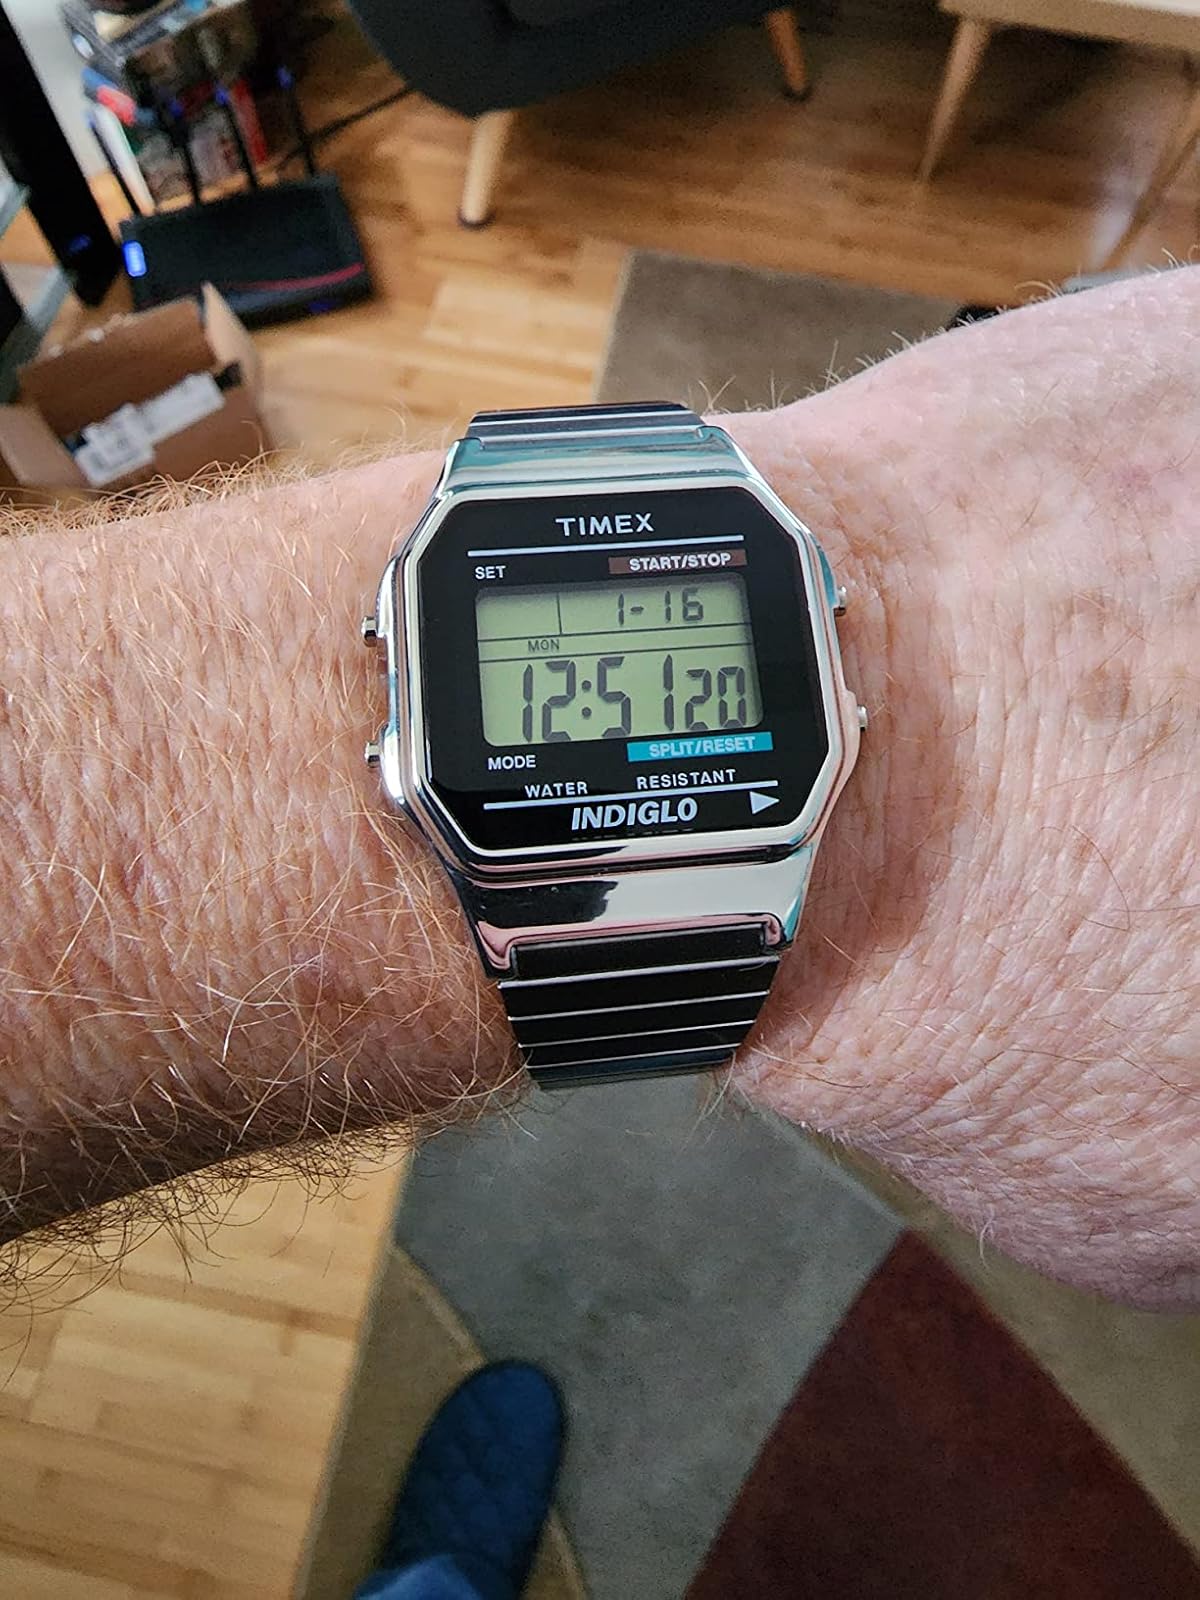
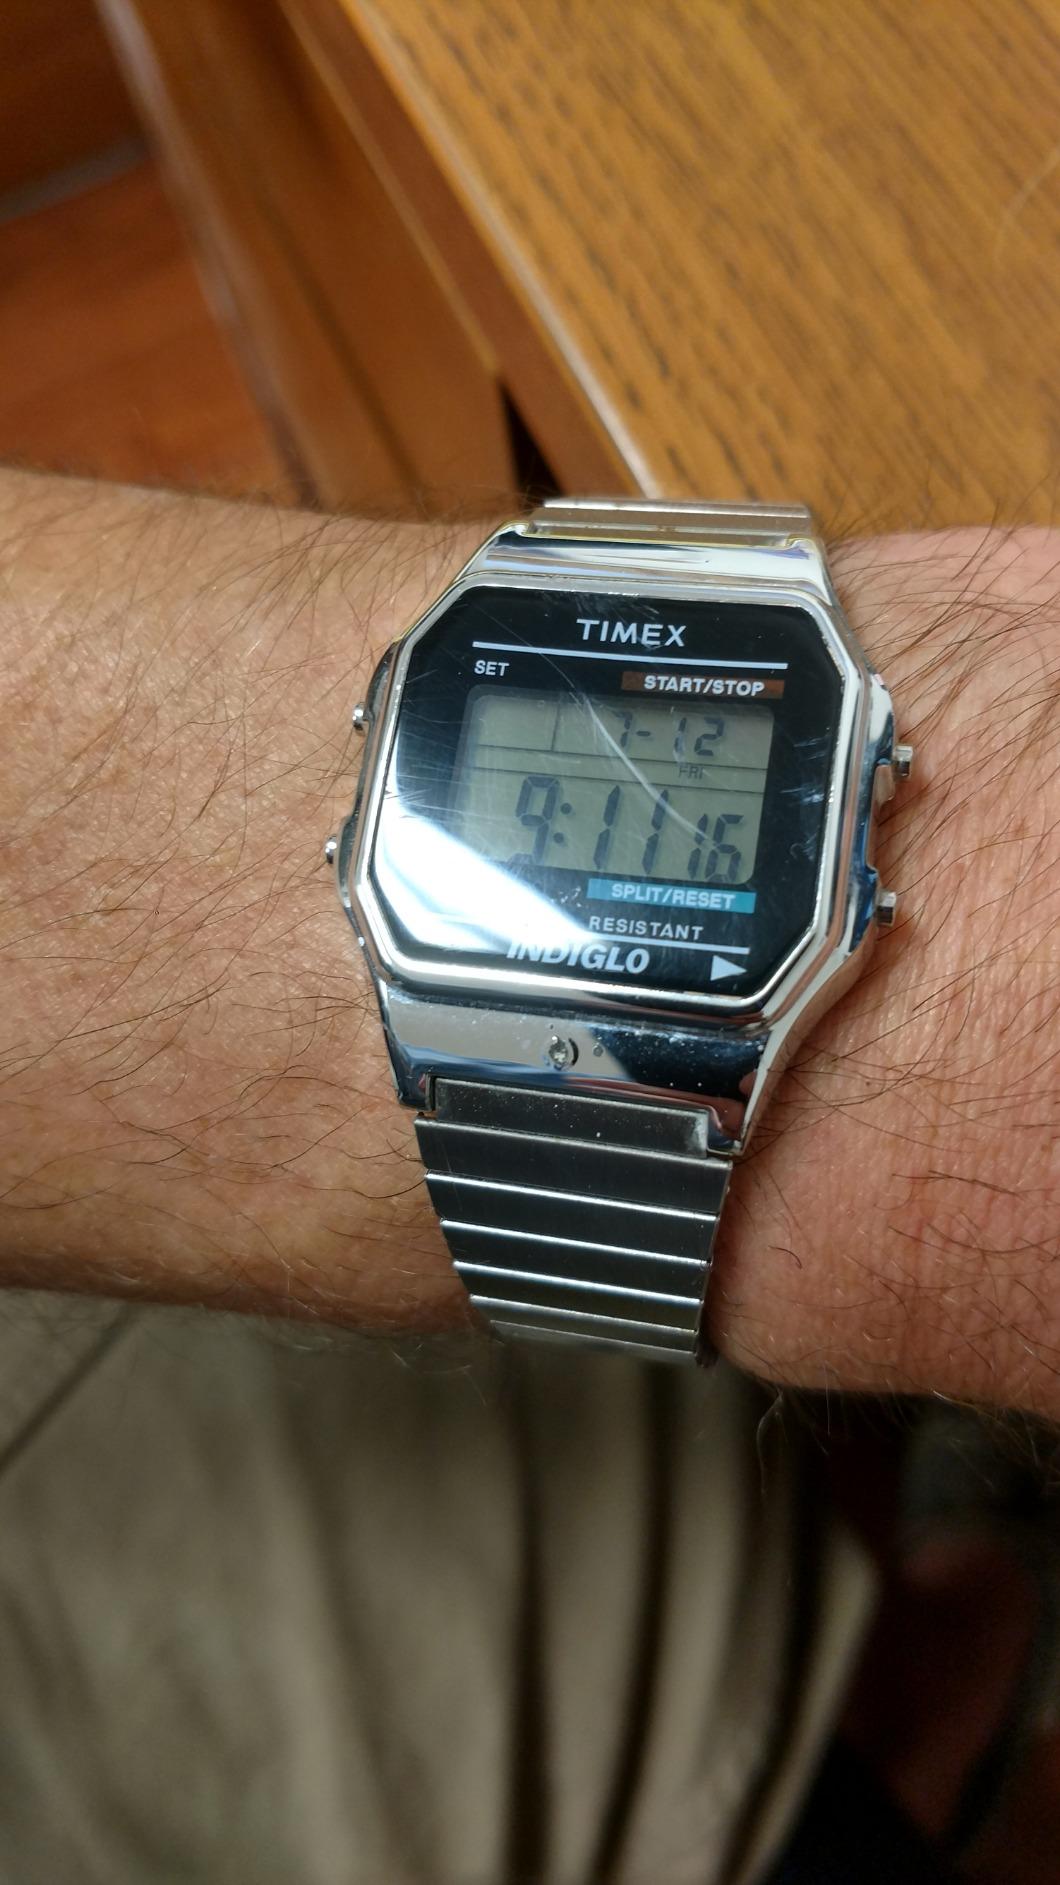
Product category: accessories_watch
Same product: yes